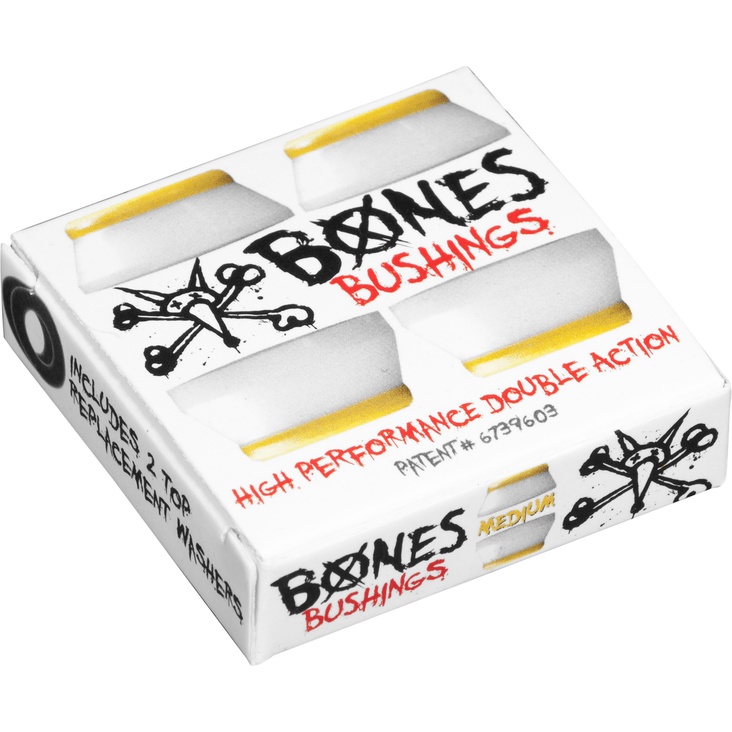
Gommes Bones Medium White
Gommes Bones Medium 91A vendues par 4 (pour 2 trucks) S'adaptent sur la majorité des trucks (Indy Thunder...)
Brand: Bones
Category: Sporting Goods > Outdoor Recreation > Skateboarding > Skateboard Parts > Skateboard Small Parts > Skateboard Pivot Cups